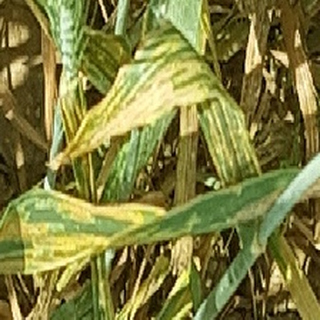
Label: wheat_yellow_rust